List of Upstairs, Downstairs (1971 TV series) characters

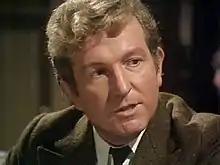
Gregory Wilmot, 1914

Portrayed by Keith Barron, Sergeant Gregory Walter Wilmot (circa 1879 – 1916) is Rose's fiancé. A British sheep farmer living in Australia, he has socialist views. He and Rose meet on a tram in April 1914 when he accidentally sits on a plum cake she is carrying. They soon start courting, and within a week, Rose agrees to go back to Australia with him and become his wife, but hesitant and fearful, she changes her mind at the last minute. A later exchange of letters clears up the alleged rumour that he already had a wife. After the outbreak of war, he becomes a sergeant in the ANZACs and fights at the Battle of Gallipoli. While on leave in London 1916, he seeks out Rose and they agree to marry when the war ends; later there is a brief mention that they will marry on his next leave in London. However, late in 1916 he is killed by a sniper while returning from patrol and dies instantly. He leaves Rose £1200 in his will; Rose keeps the money as a talisman of their relationship until losing it in the 1929 stock market crash, her investment having been advised by James Bellamy.